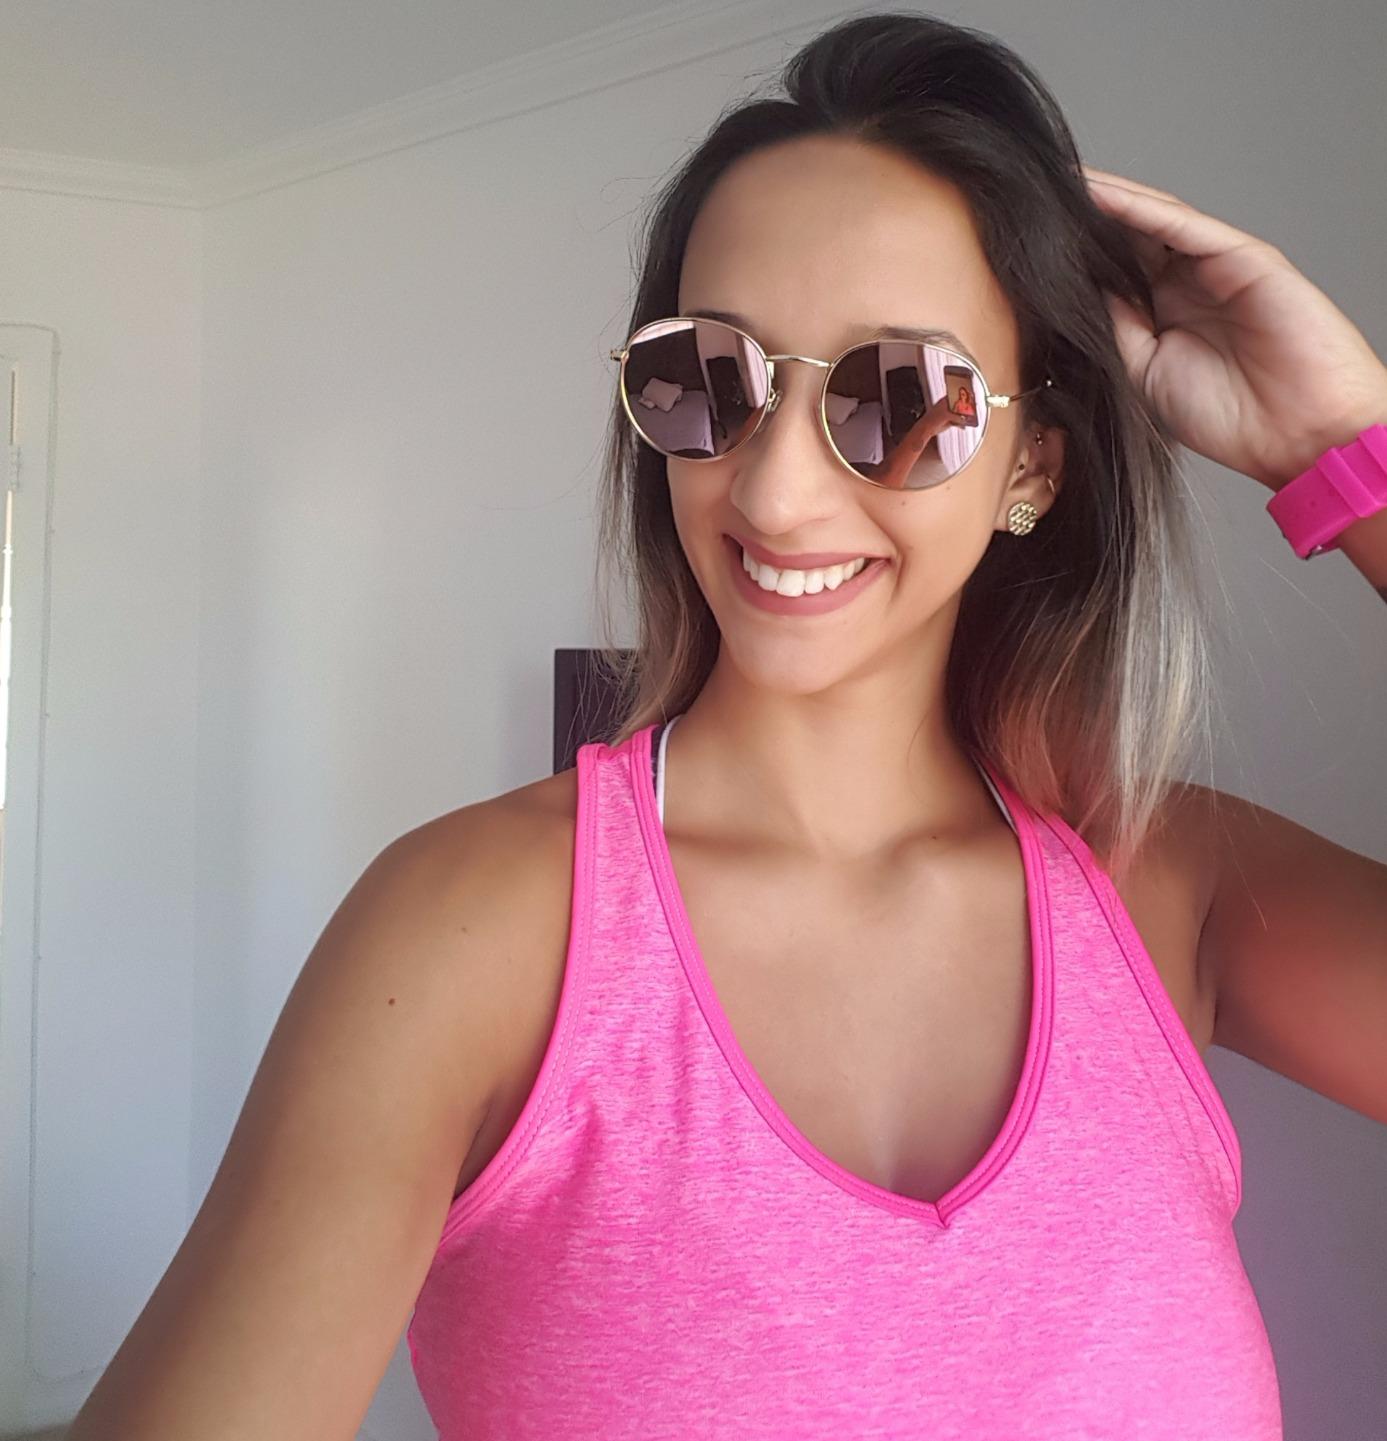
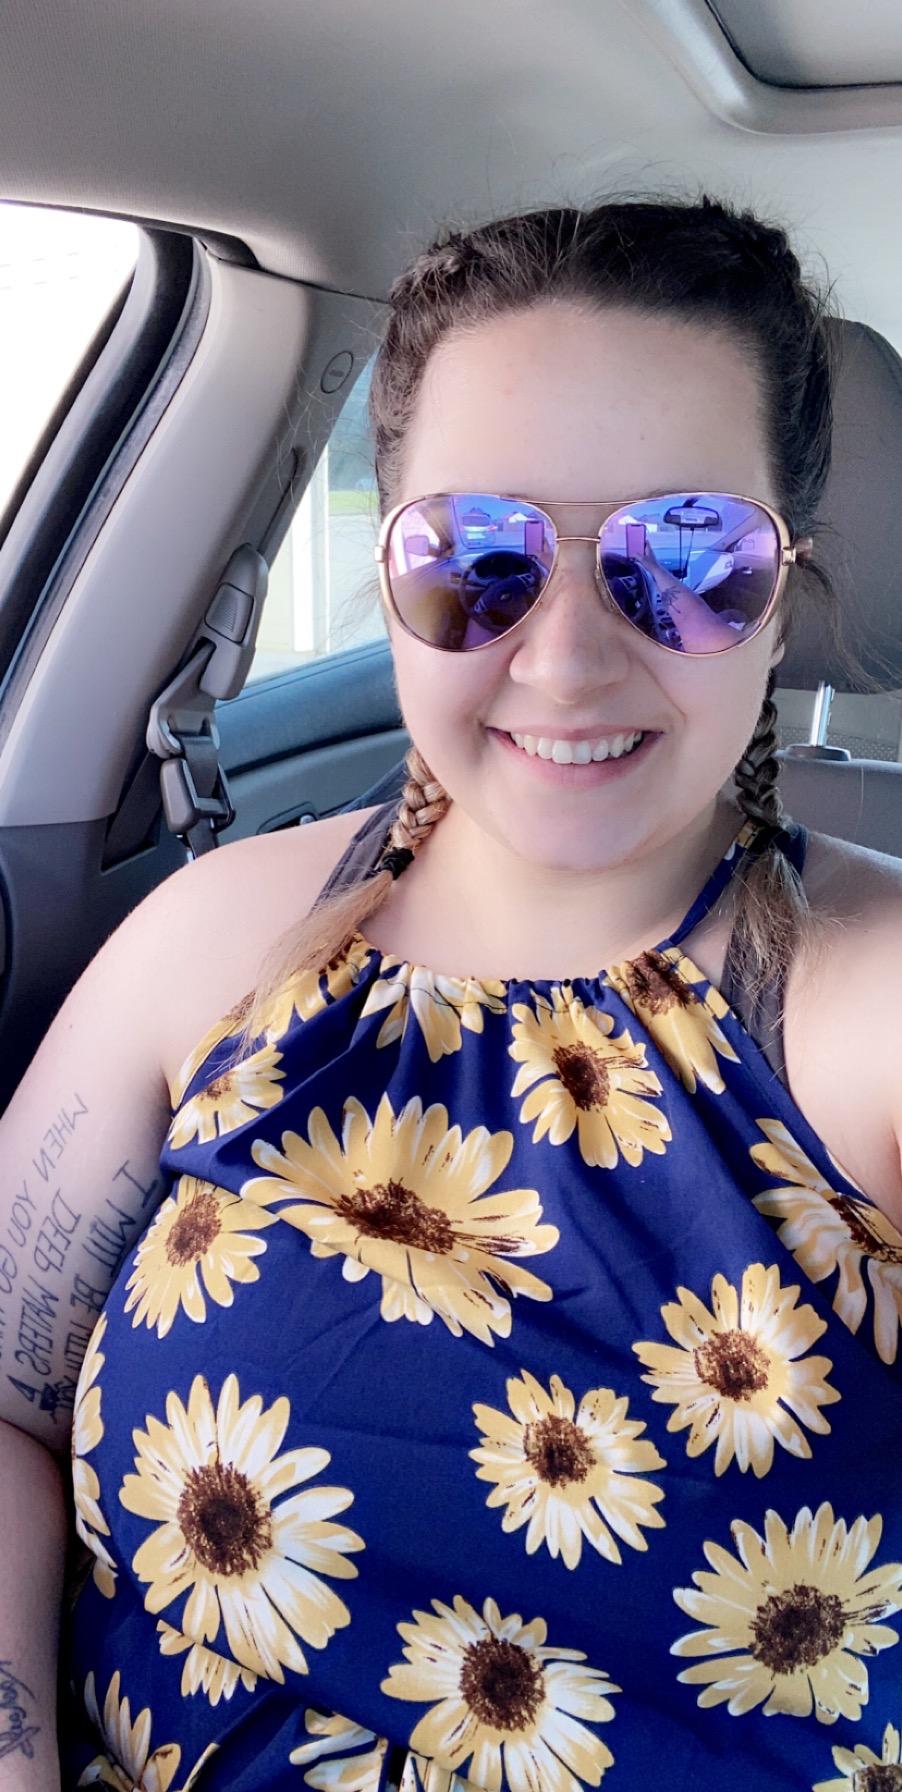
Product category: accessories_sunglasses
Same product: no